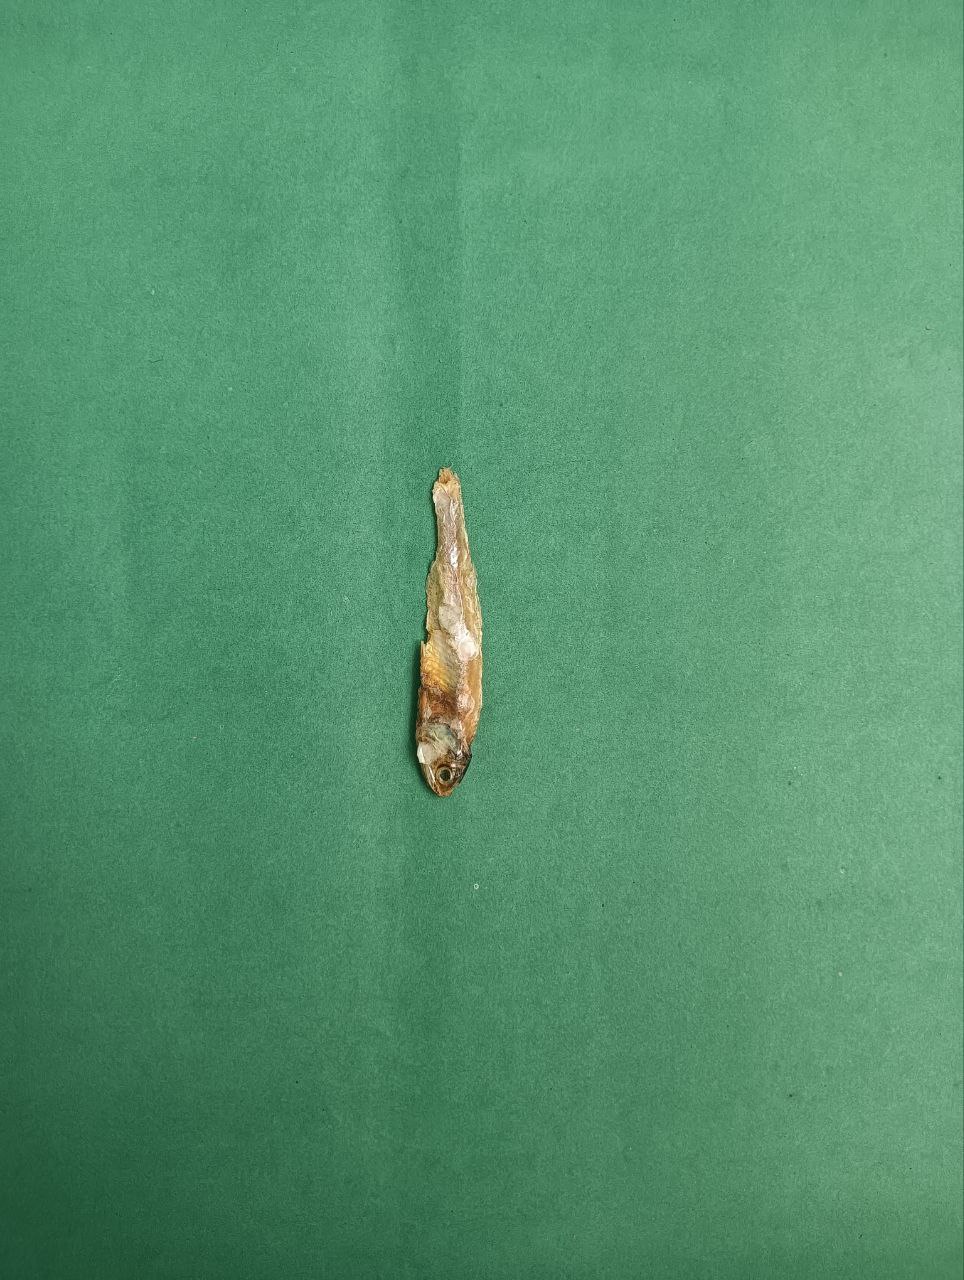
Species: narkeli